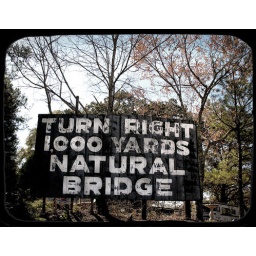
Attraction sign in yard with motor home and bird feeder off Hwy 13 in Alabama.